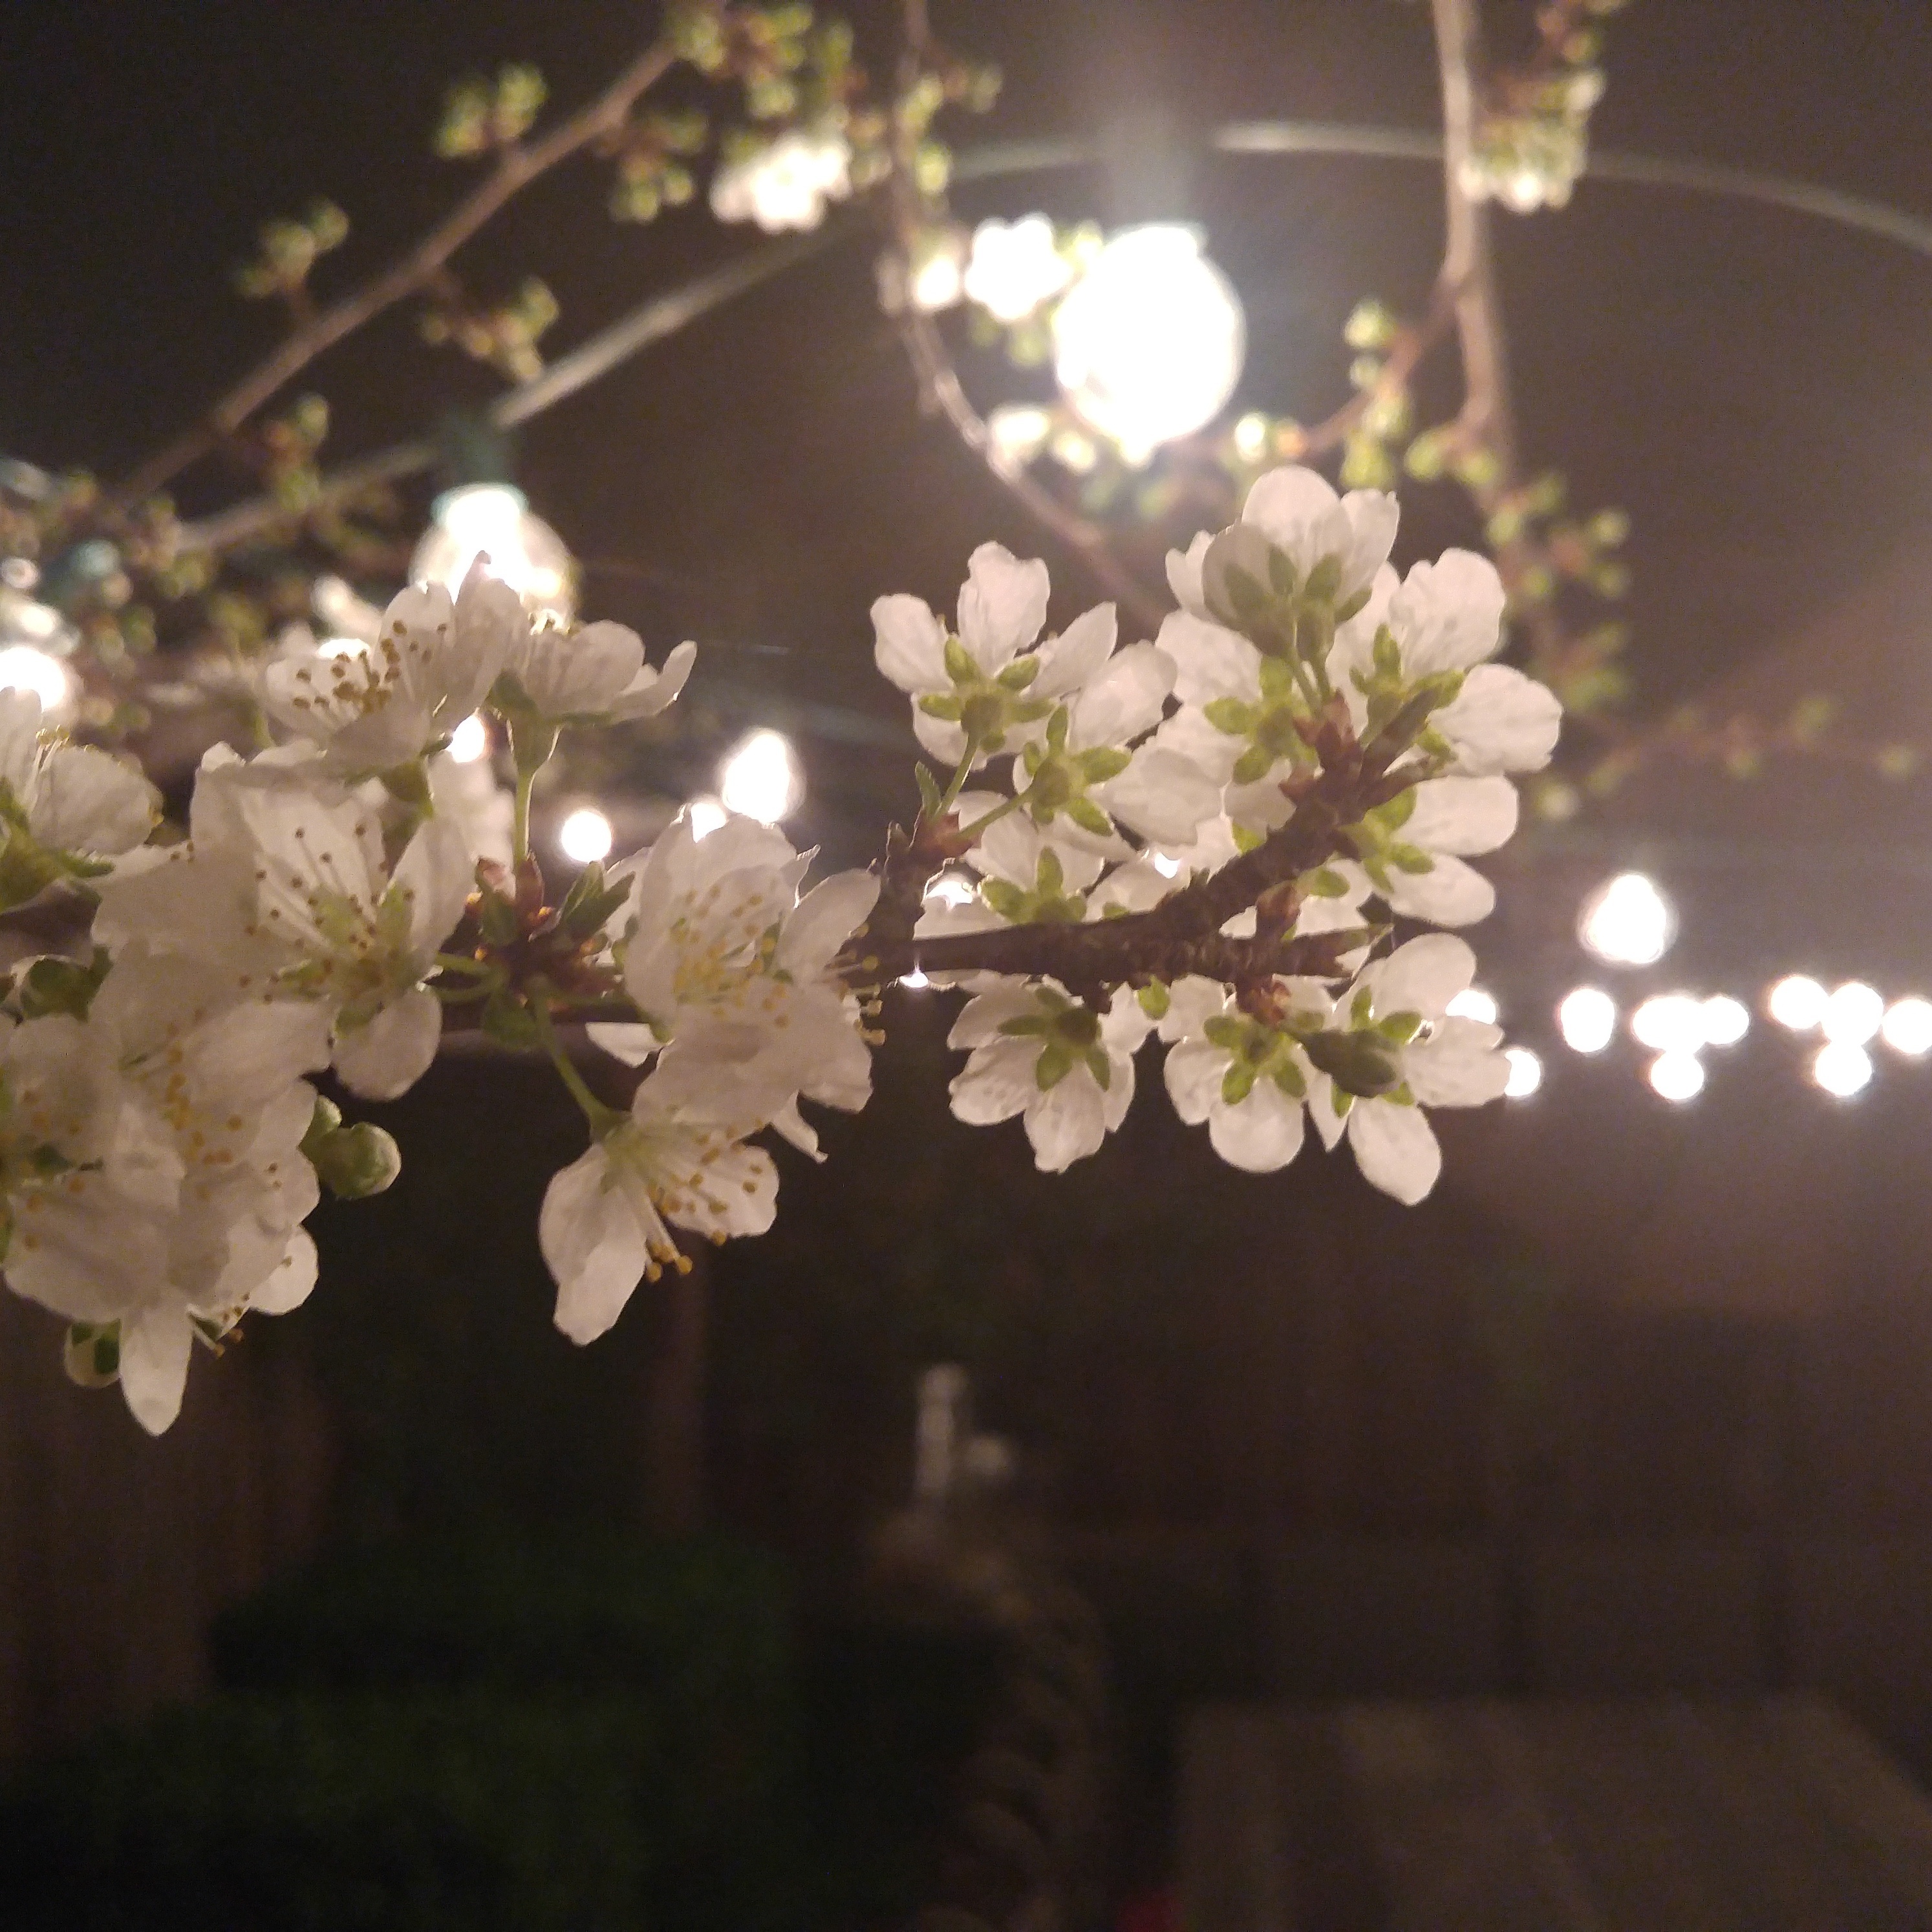
tree, branch, blossom, plant, flower, petal, food, spring, produce, flora, cherry blossom, twig, floristry, macro photography, flowering plant, floral design, land plant